Imam Hossein University

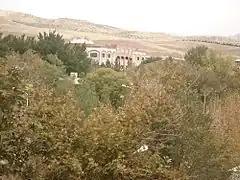
View of the main campus

It has a scientific group and a nuclear physics department. Imam Hossein University, which is particularly run on military lines by IRGC, is the center for experiments on nuclear research. Iranian scientists are conducting nuclear research and development using university laboratories.